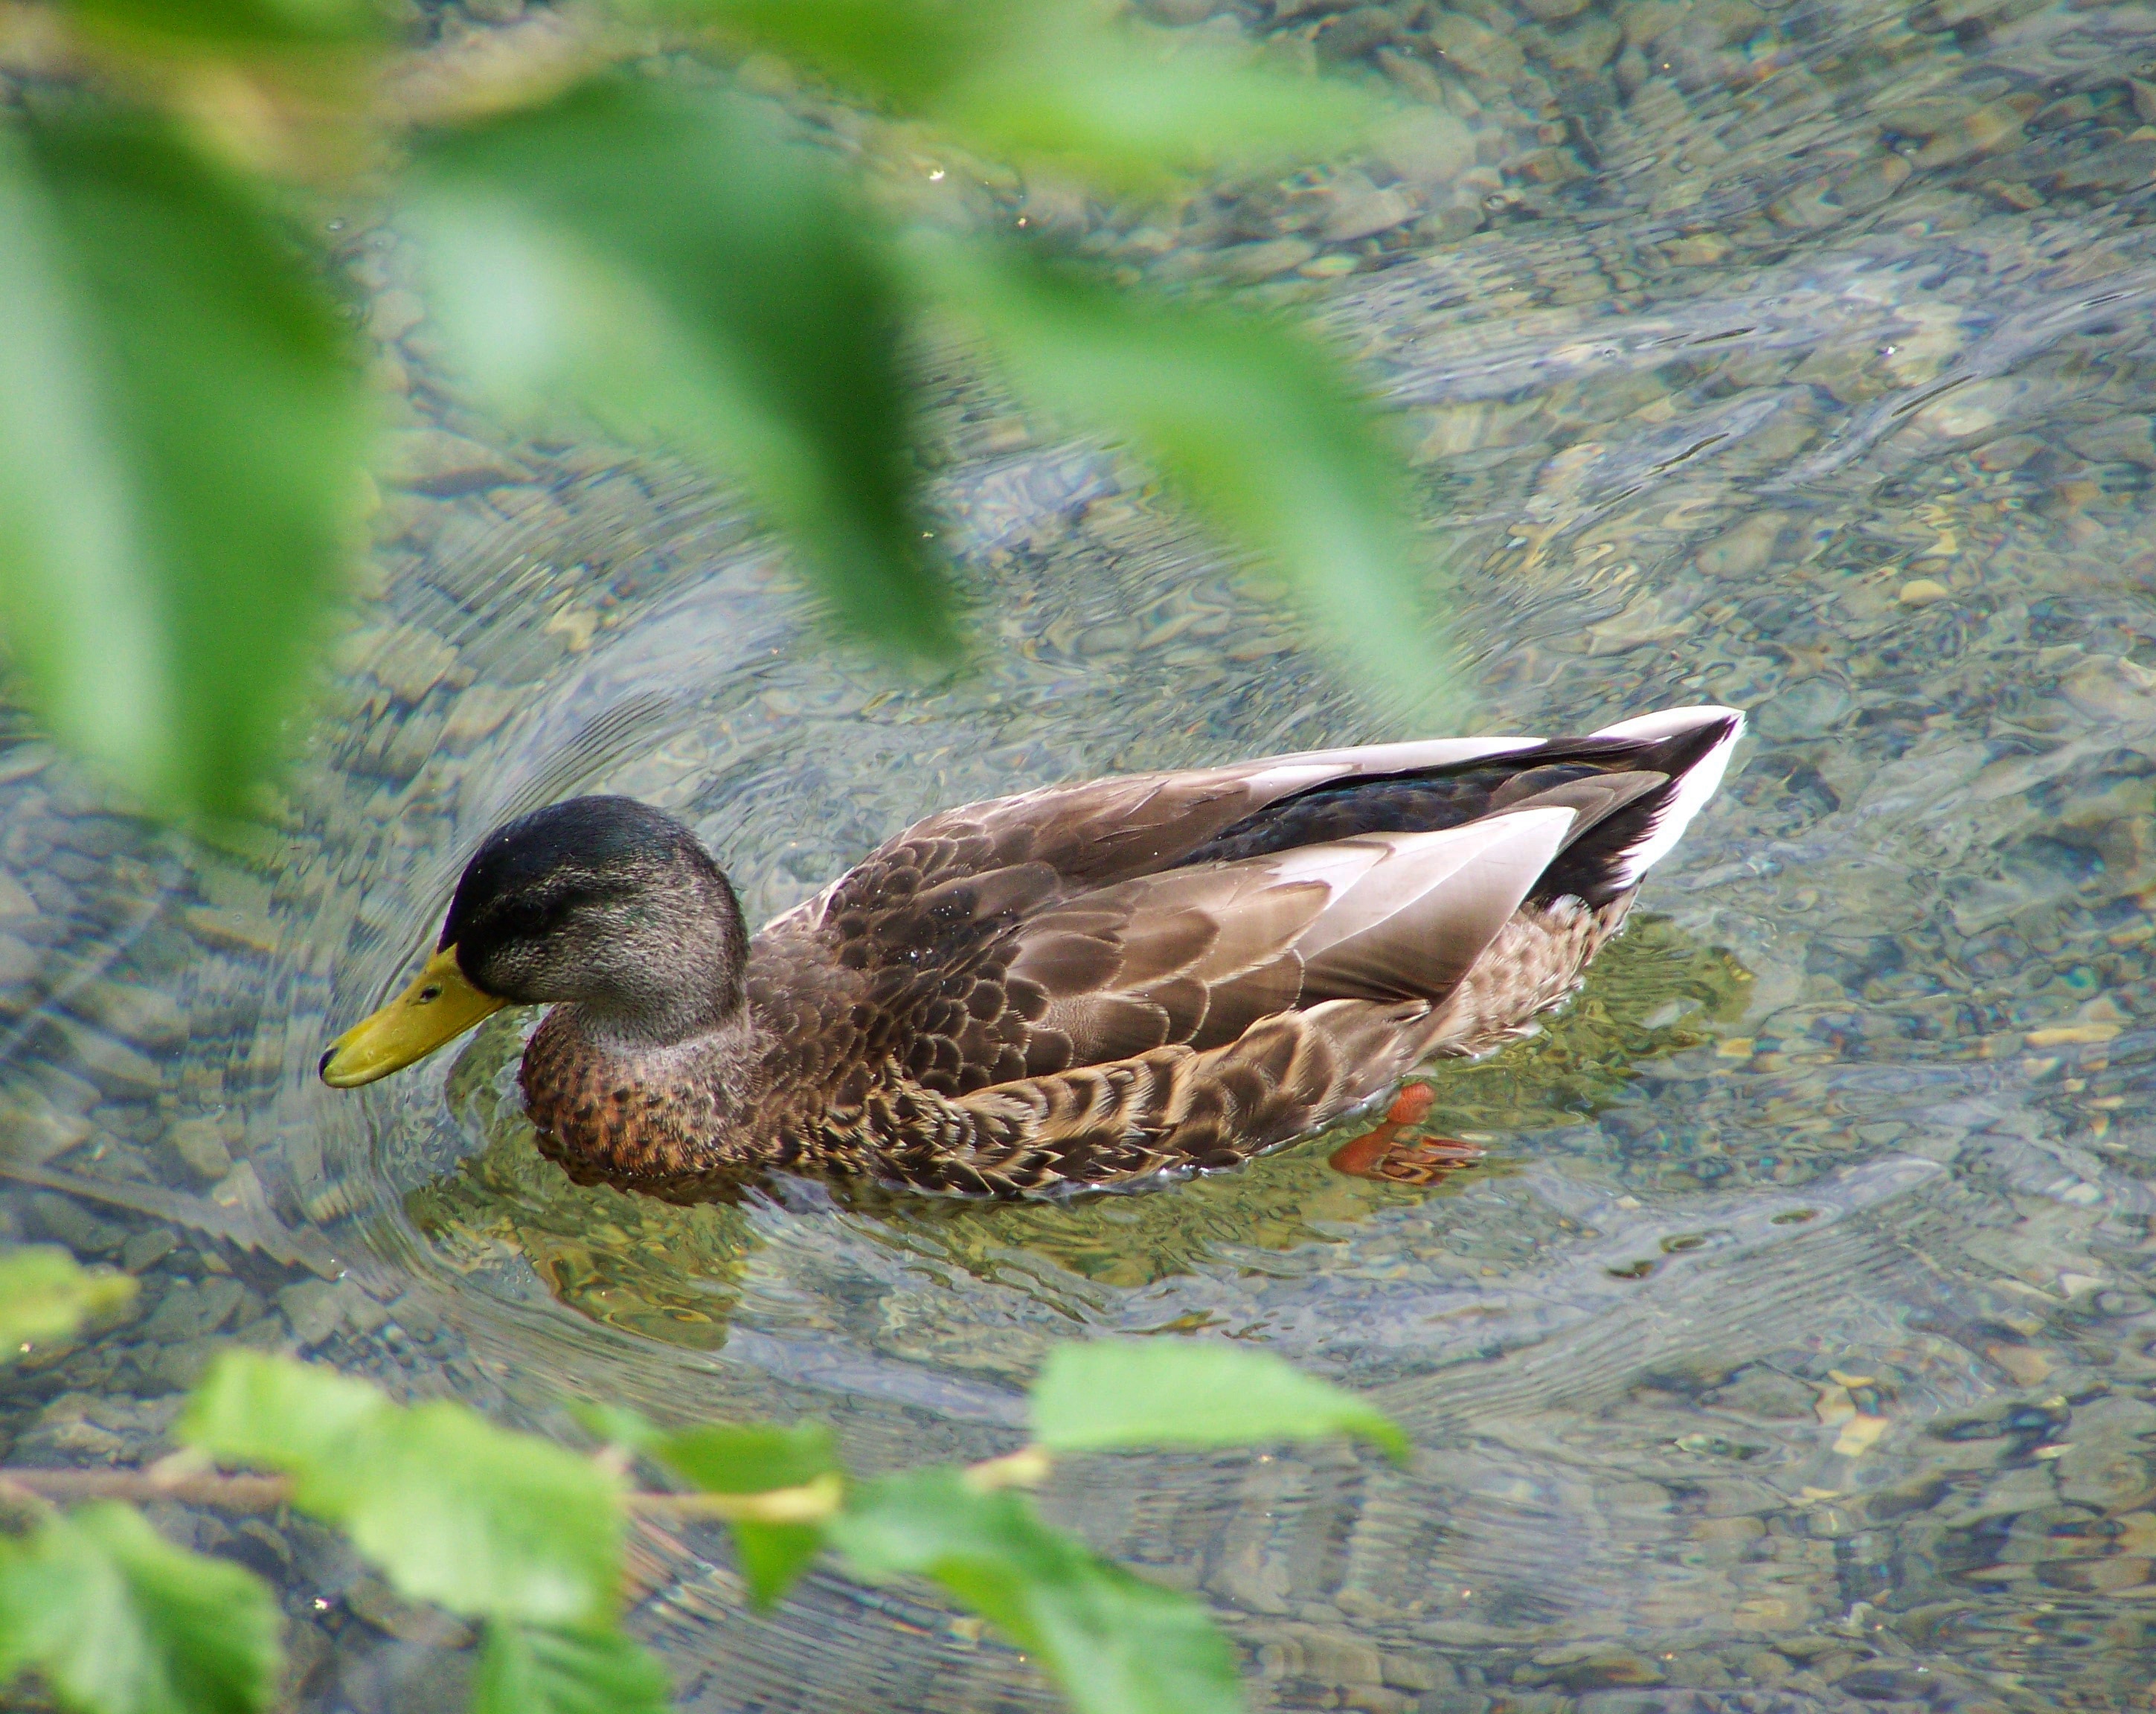
nature, bird, wing, wildlife, beak, fauna, duck, vertebrate, waterfowl, water bird, mallard, mallard duck, ducks geese and swans